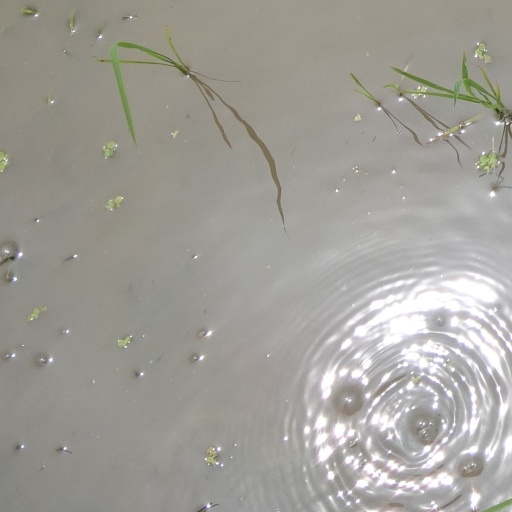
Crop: rice